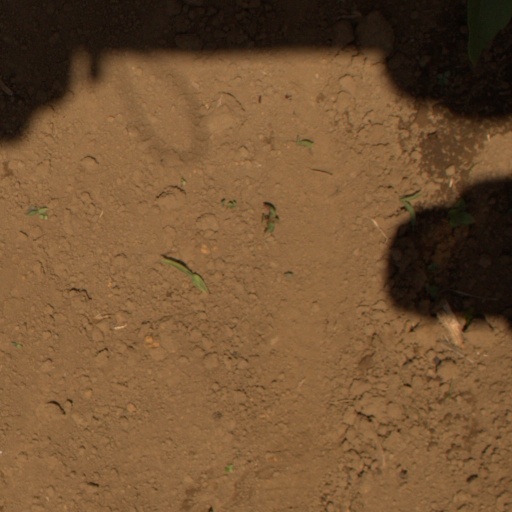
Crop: Jerusalem artichoke